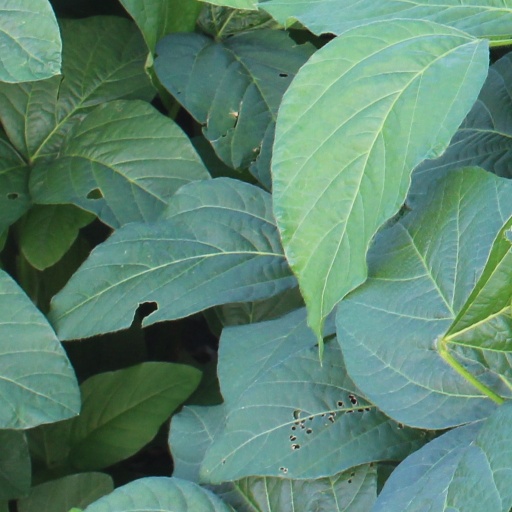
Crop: soybean